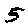
Label: 5